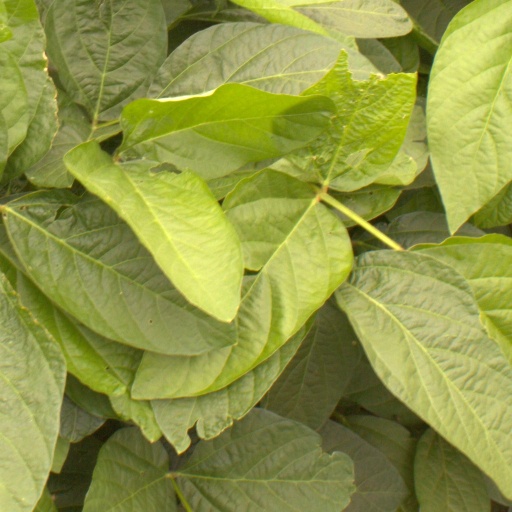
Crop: soybean